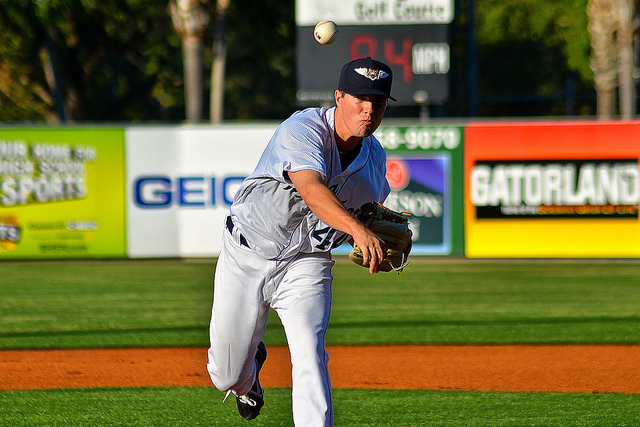
một cầu thủ ném bóng đang xoay người để ném bóng ở trên sân